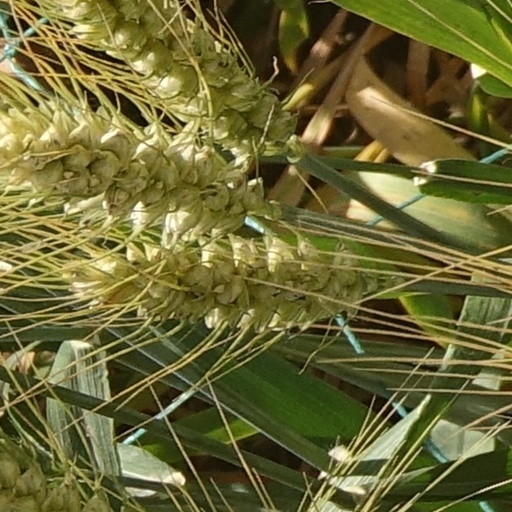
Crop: wheat